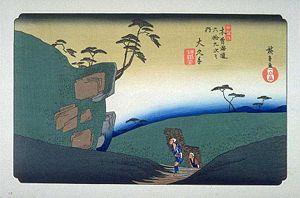
Ōkute-juku était la quarante-septième des soixante-neuf stations du Nakasendō durant la période Edo. C'est la première station à être dans le domaine de la branche Owari du clan Tokugawa, un des clans les plus puissants de la région. Elle se situe dans la ville moderne de Mizunami, préfecture de Gifu au Japon. 大久手 est un kanji possible pour le nom de cette étape.
Les Soixante-neuf Stations du Kiso Kaidō sont une série d'estampes japonaises ukiyo-e créées par Utagawa Hiroshige et Keisai Eisen entre 1834-1835 et 1842. Cette série représente l'ensemble des étapes de la grande route de Kiso Kaidō, allant d'Edo, où réside alors le shogun, à Kyōto, où réside l'empereur.